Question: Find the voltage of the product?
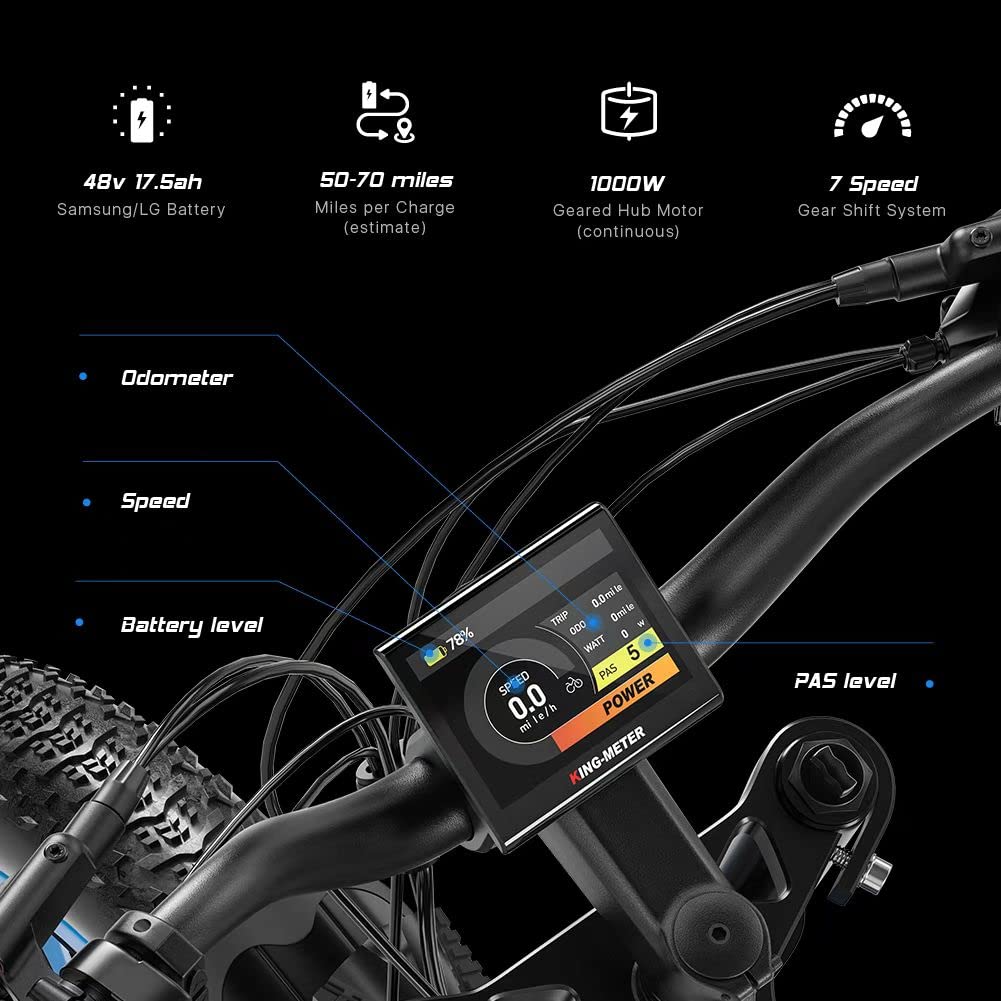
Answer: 48.0 volt